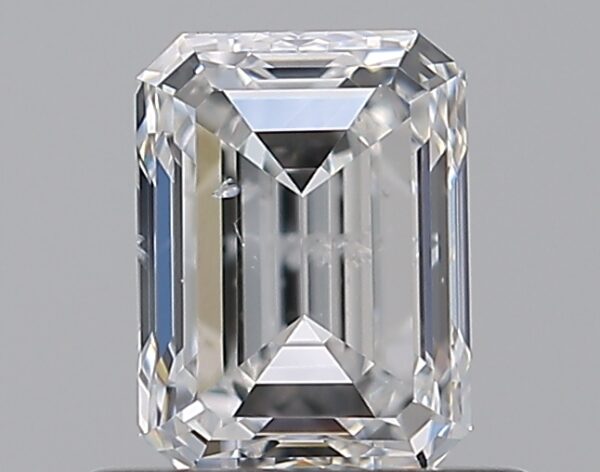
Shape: emerald
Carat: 0.7
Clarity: SI2
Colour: E
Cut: EX
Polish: EX
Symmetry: VG
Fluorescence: N
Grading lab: GIA
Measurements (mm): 5.64 x 4.17 x 2.88